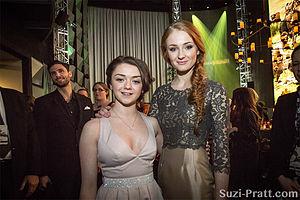
Maisie Williams [ˈmeɪzi ˈwɪljəms], née le 15 avril 1997 à Bristol, est une actrice britannique.